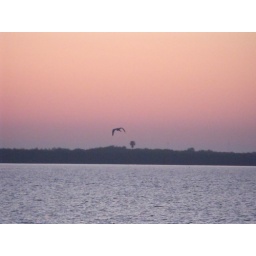
great egret flying in the colorful dawn sky